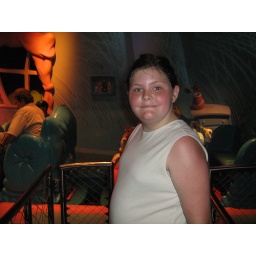
cat in the hat ride